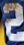
Number: 2